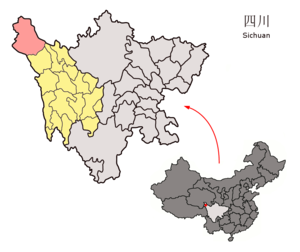
Le xian de Sêrxü est un district administratif de la province du Sichuan en Chine. Il est placé sous la juridiction de la préfecture autonome tibétaine de Garzê.